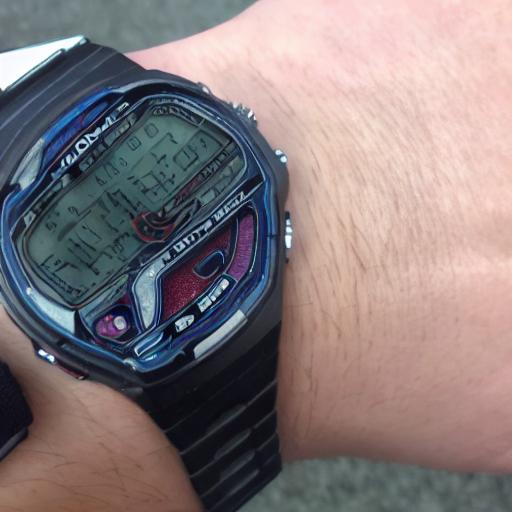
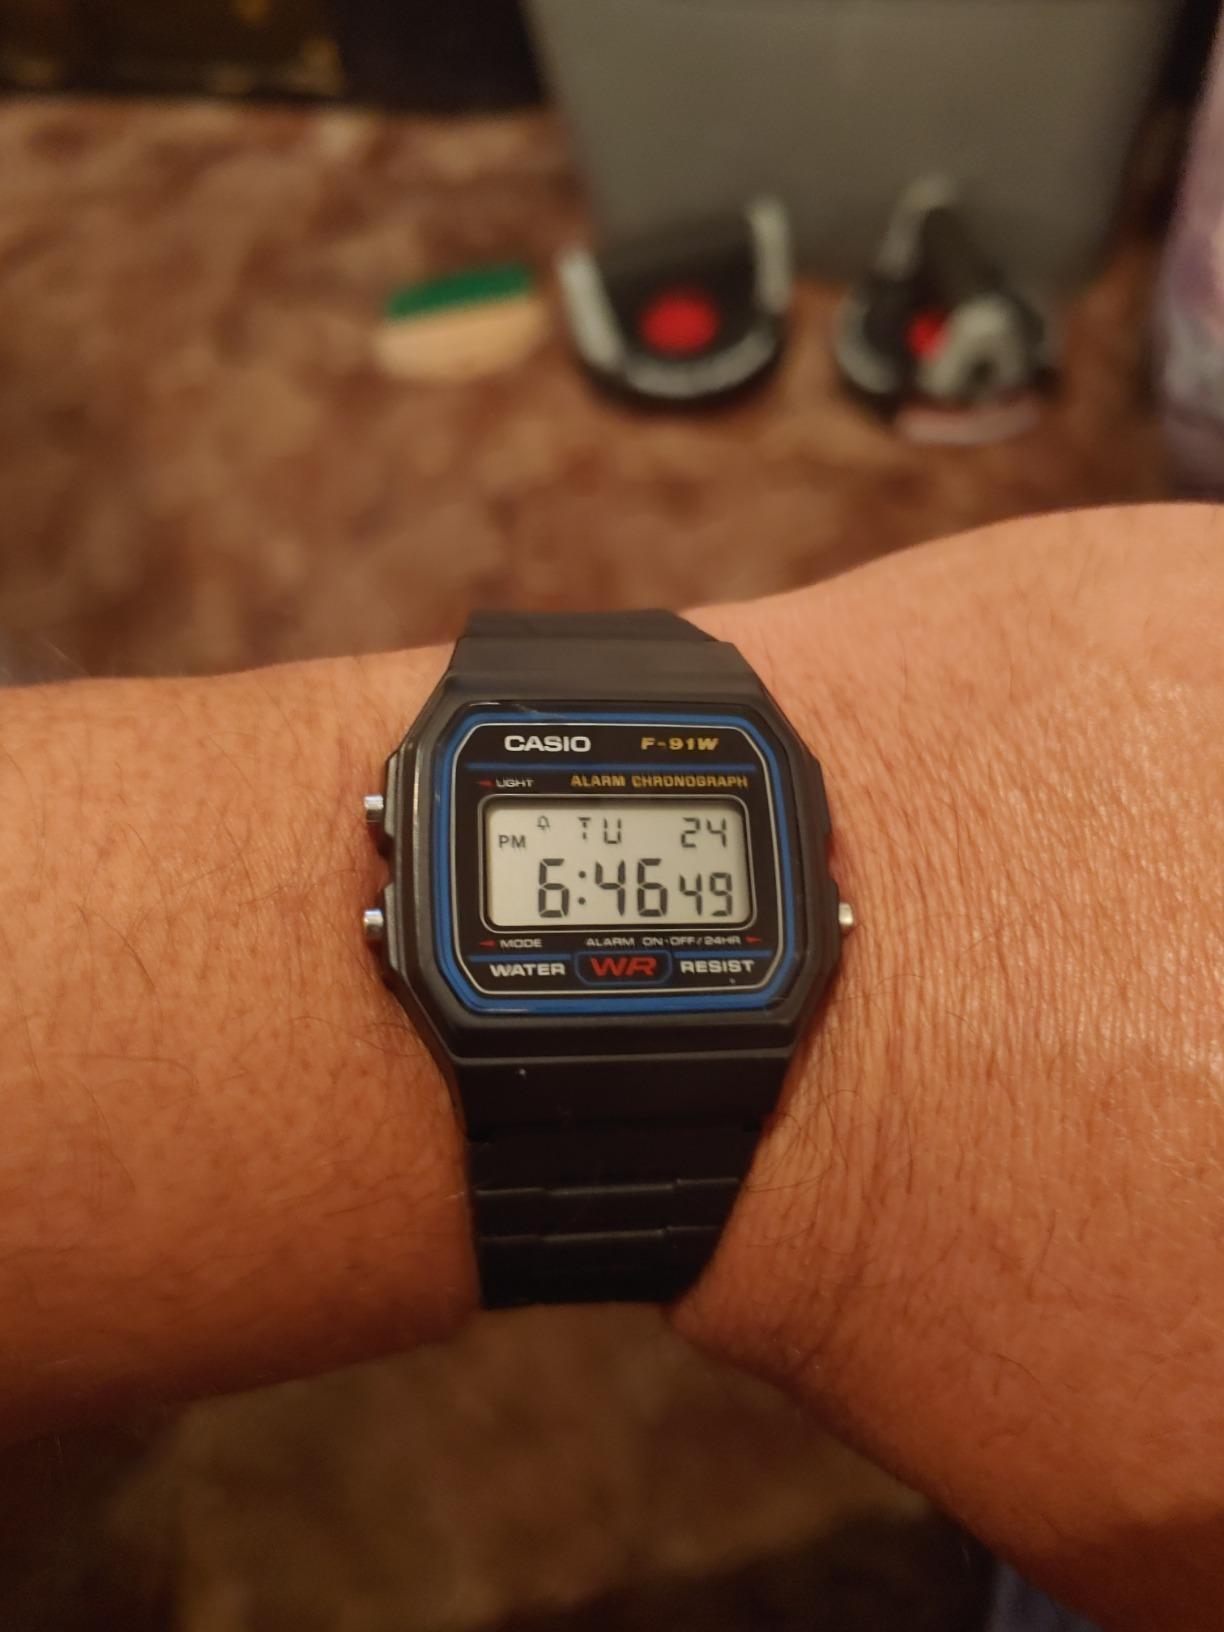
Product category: accessories_watch
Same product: no